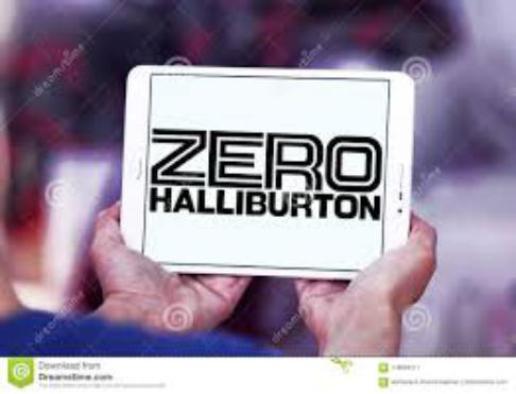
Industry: Clothes